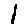
Label: 1